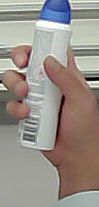
Product: dove_spray